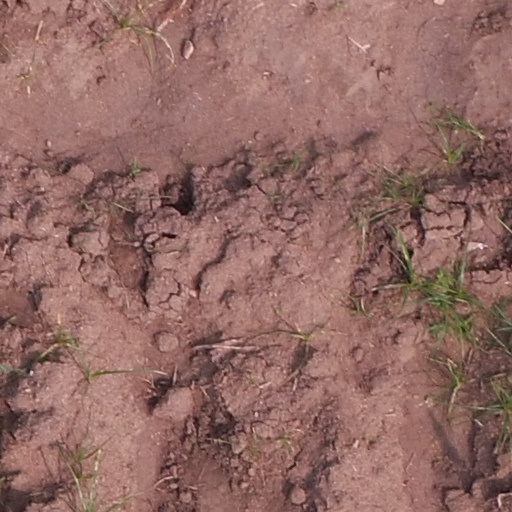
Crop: maize; corn